Post-translational modification

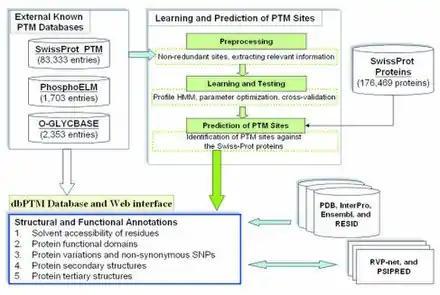

Protein sequences contain sequence motifs that are recognized by modifying enzymes, and which can be documented or predicted in PTM databases. With the large number of different modifications being discovered, there is a need to document this sort of information in databases. PTM information can be collected through experimental means or predicted from high-quality, manually curated data. Numerous databases have been created, often with a focus on certain taxonomic groups (e.g. human proteins) or other features.